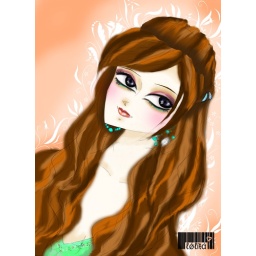
it used to be pencil lines on a white paper ..butshe's undergone a plastic surgery by Dr. Adobe photoshop ;p